Baroque Churches of the Philippines

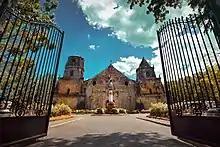
Miagao Church, Iloilo

The Santa Maria Church (Ilocos Sur), commonly known as the Church of Our Lady of the Assumption, now the Minor Basilica of our Lady of the Assumption is located in the municipality of Santa Maria, Ilocos Sur. Unlike other town churches in the Philippines, which conform to the Spanish tradition of sitting on the central plaza, the Minor Basilica of Nuestra Señora de la Asuncion in Santa Maria with its Convento is on a hill surrounded by a defensive wall. Also unusual are the sitting of the Convento parallel to the facade of the church and that of the separate bell tower (characteristic of Philippine-Hispanic architecture) at the midpoint of the nave wall. This was dictated by the hill on which it is located.